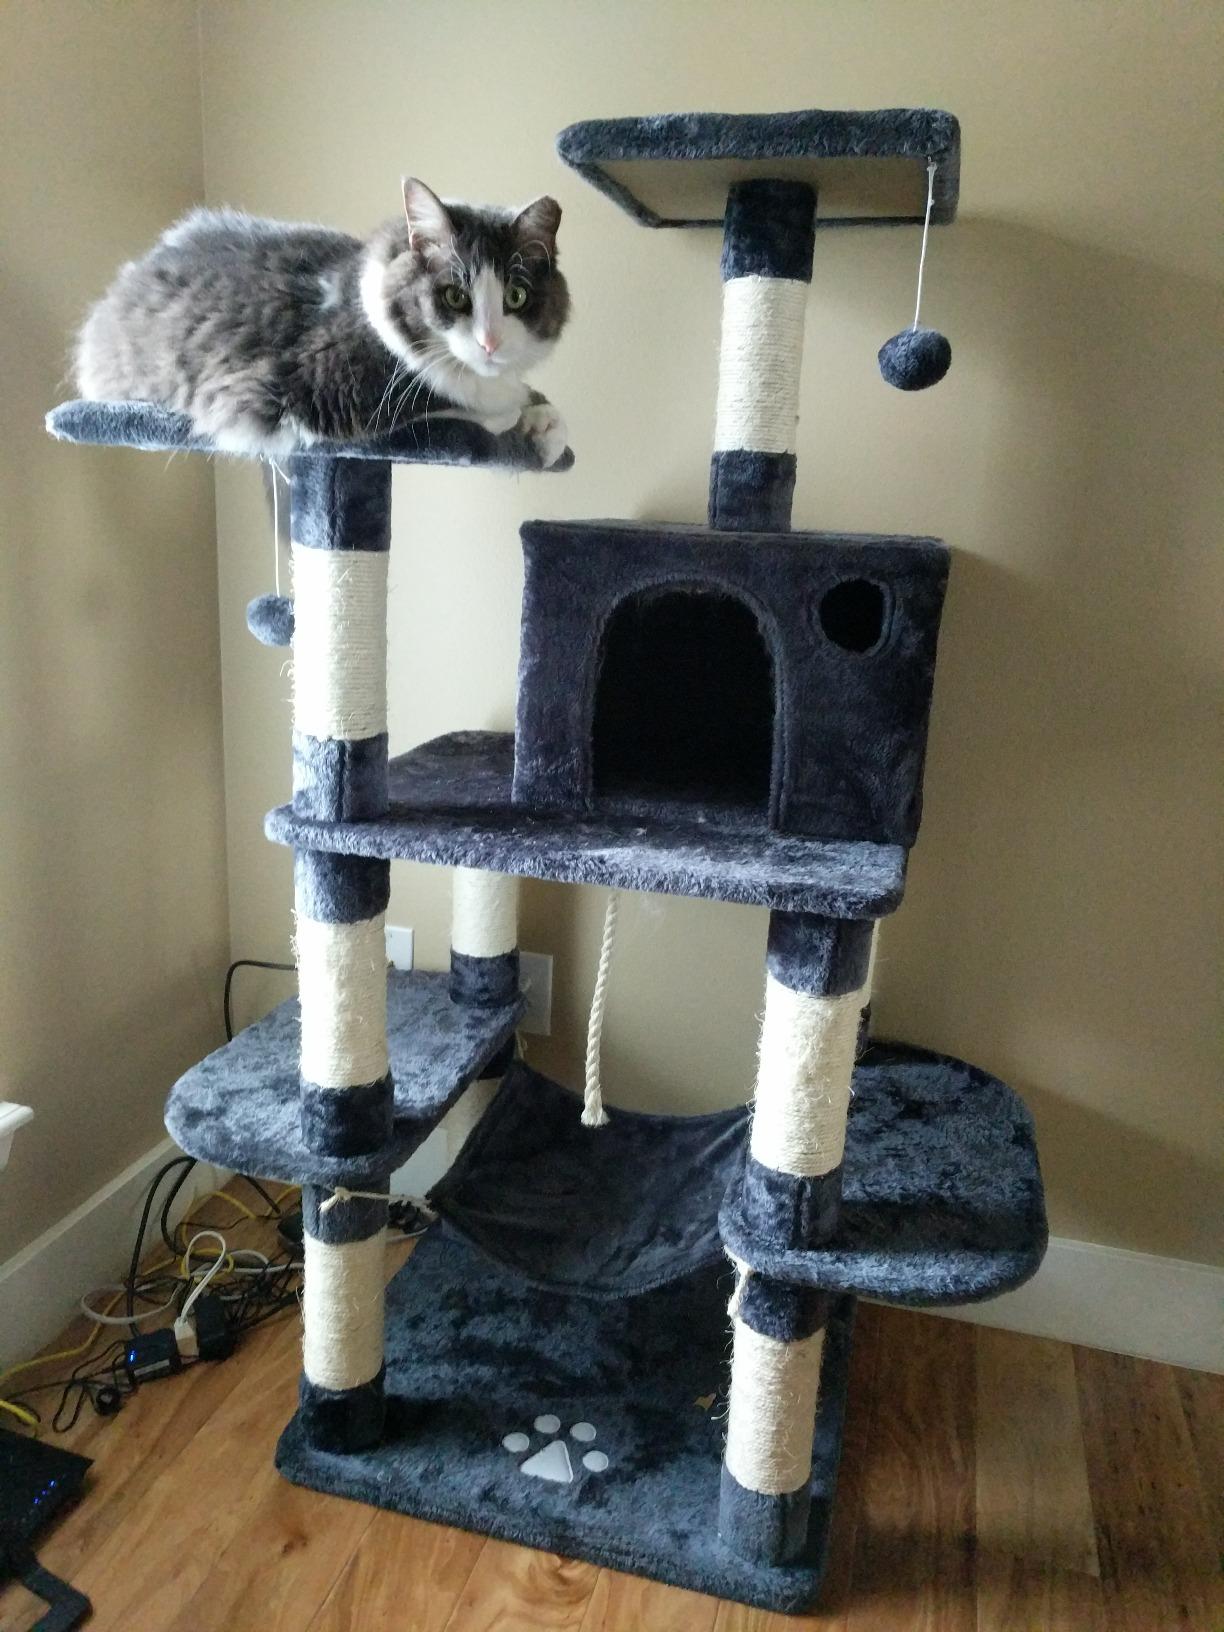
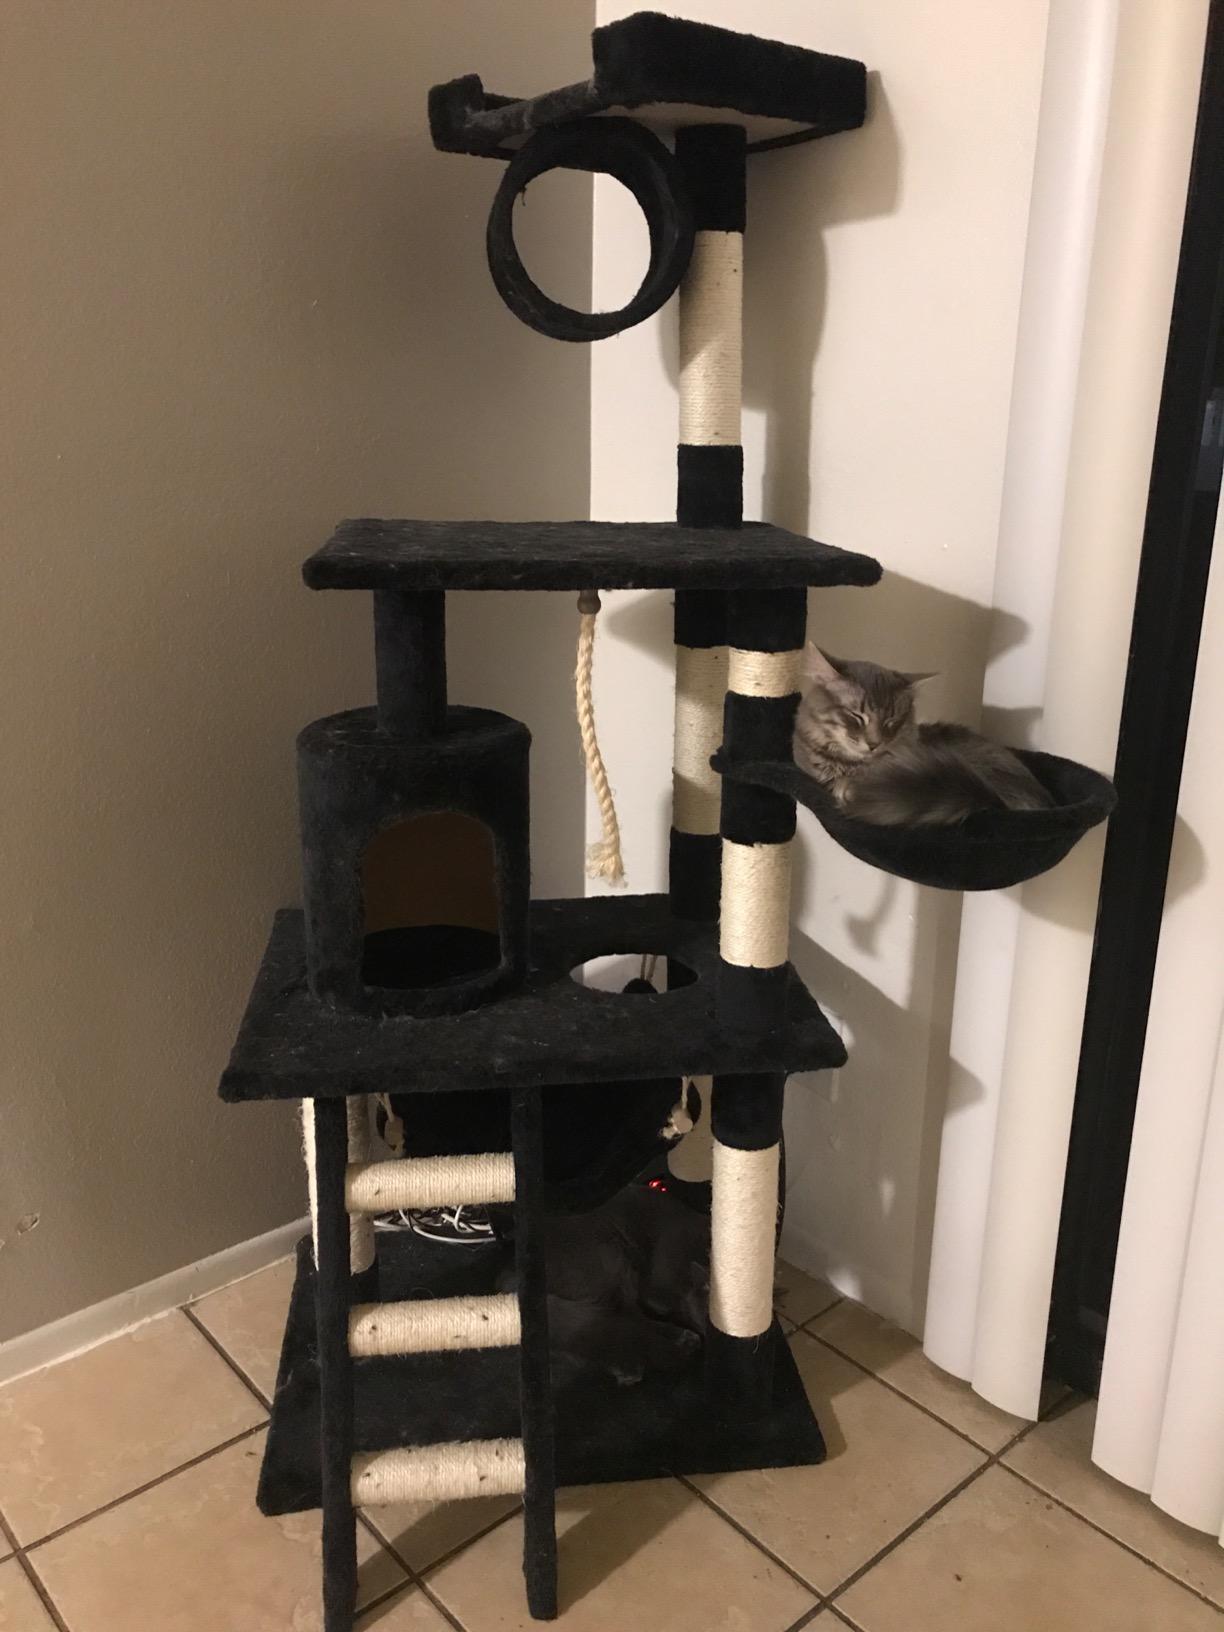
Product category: items_cat tree
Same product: no